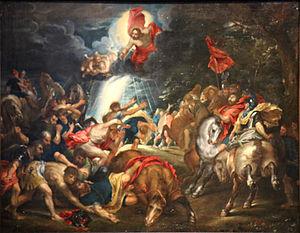
La conversion de Paul, décrite dans le Nouveau Testament, se réfère à l'un des événements de la vie de Paul de Tarse. C'est une fête des Églises chrétiennes célébrée le 25 janvier. Autour de cette date a lieu chaque année la Semaine de prière pour l'unité des chrétiens.